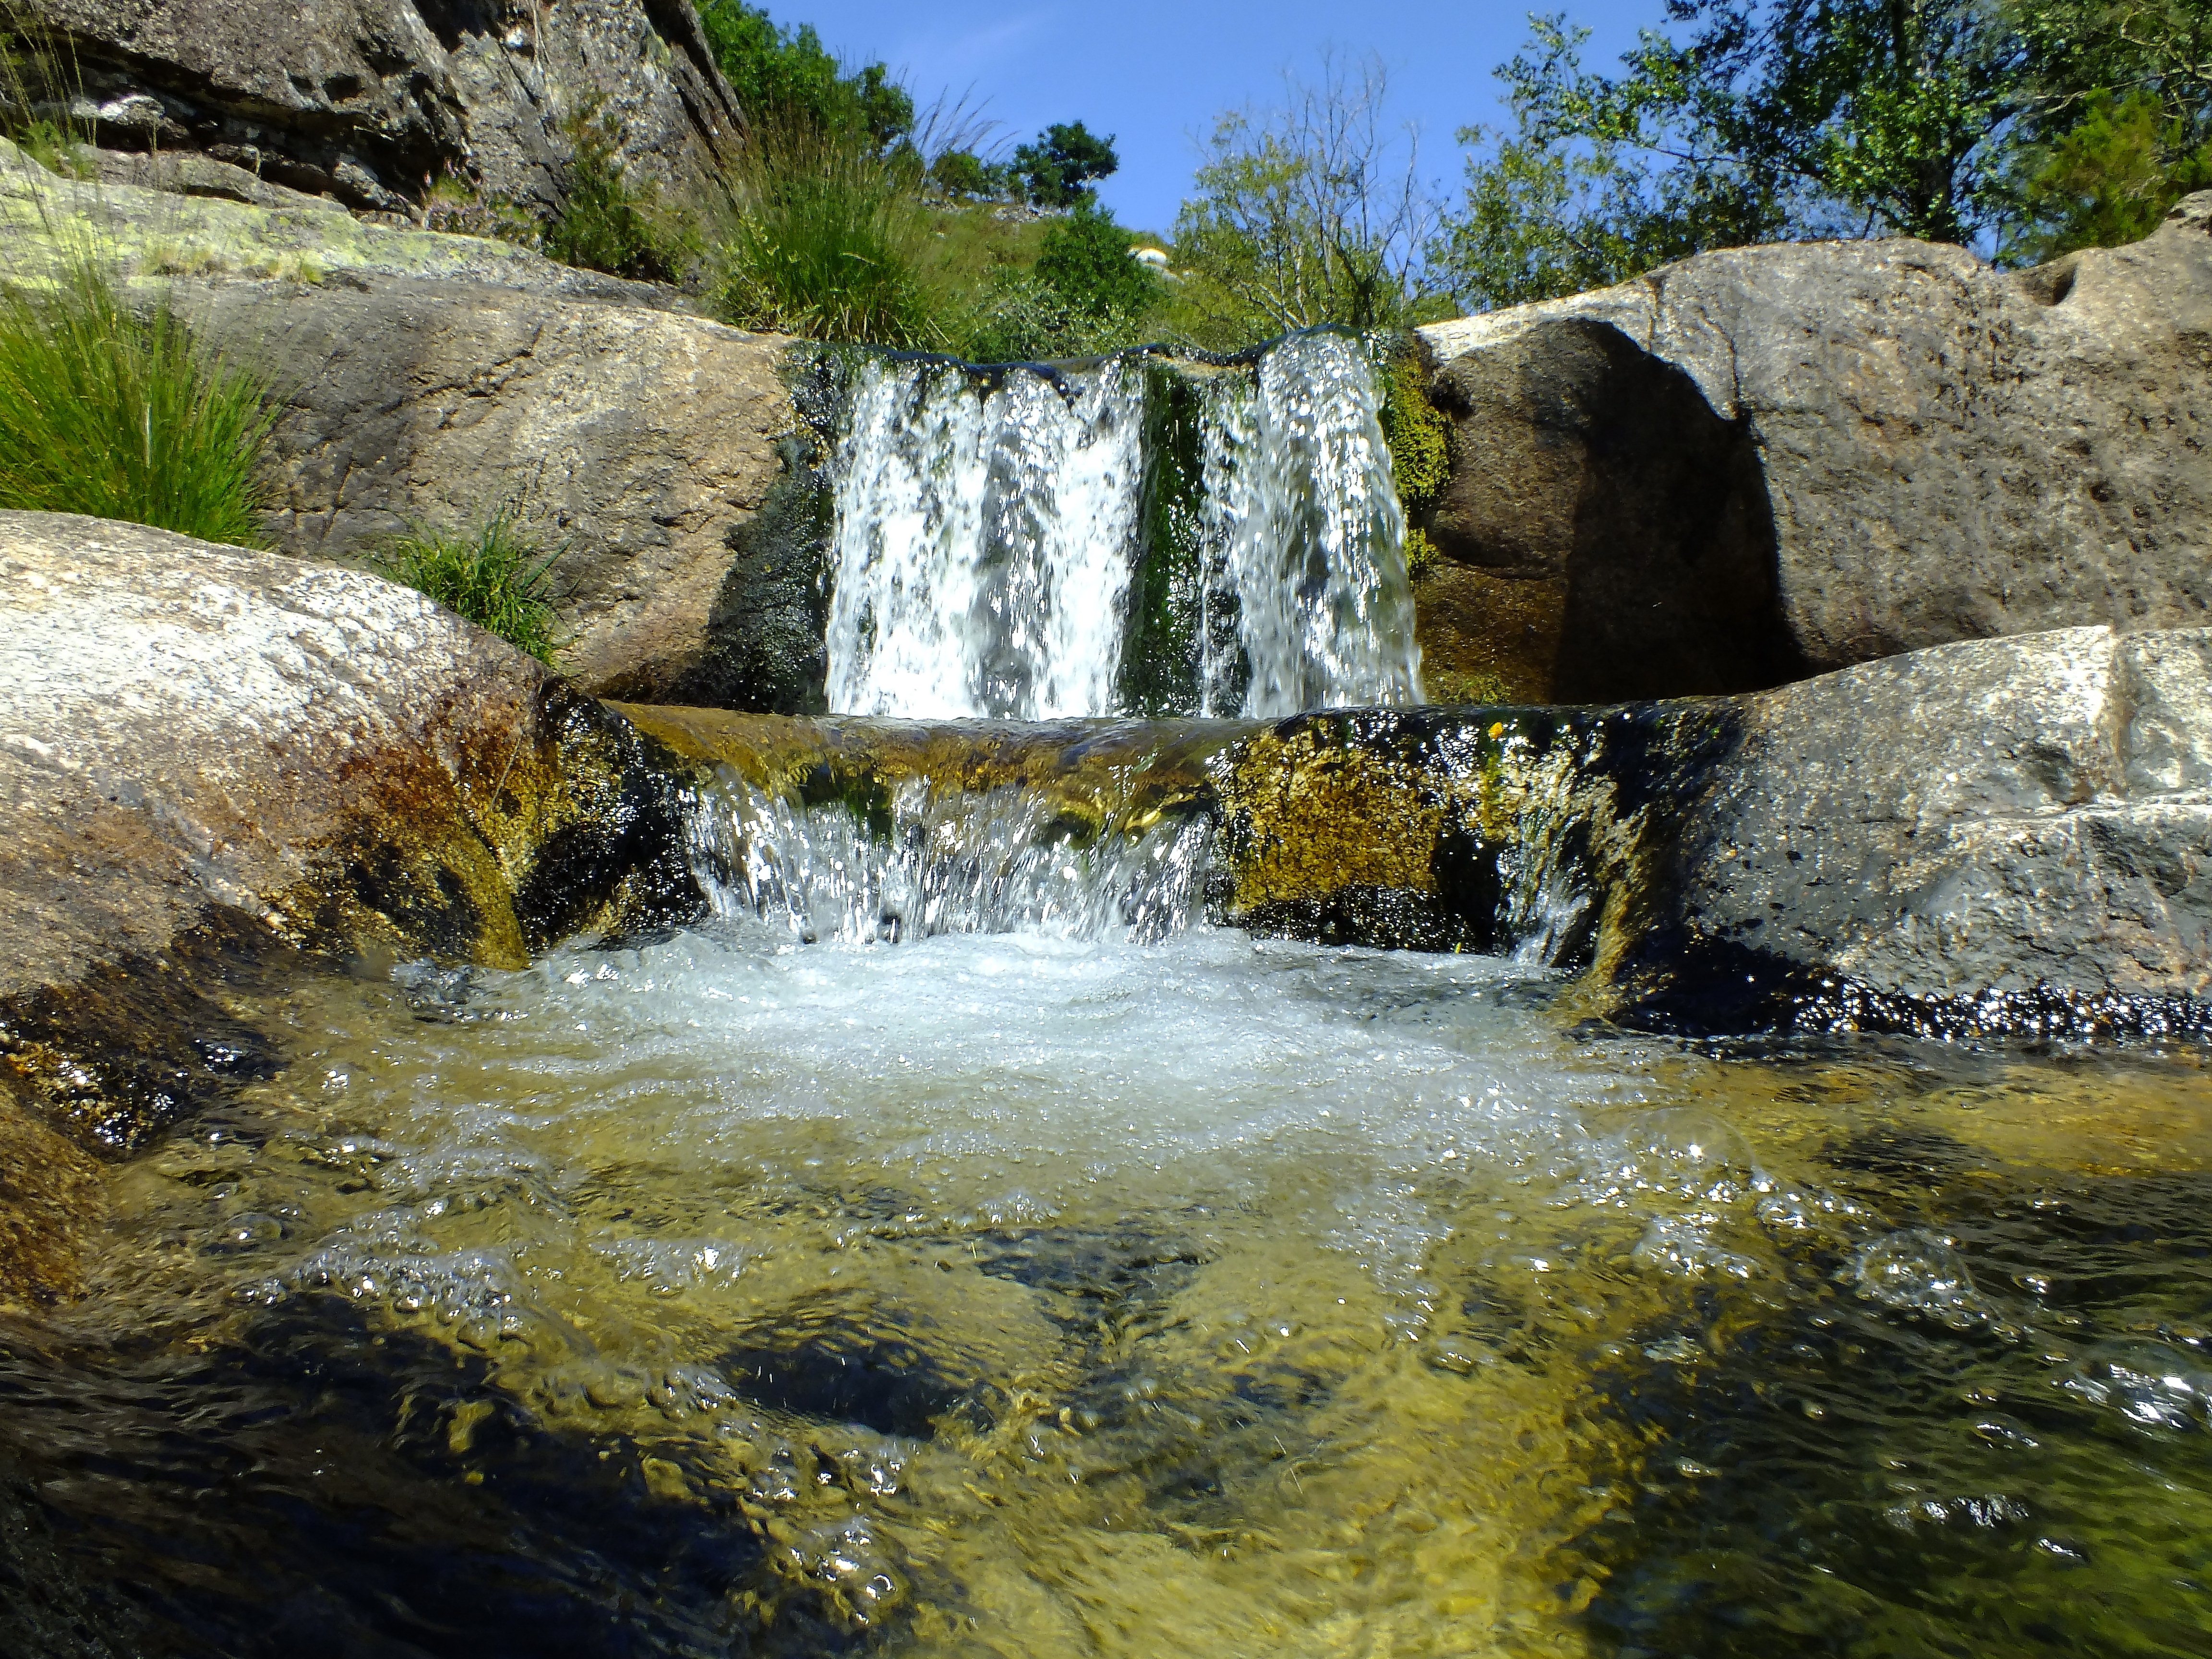
tree, water, nature, rock, waterfall, wilderness, river, valley, stream, autumn, rapid, body of water, naturaleza, water feature, watercourse, ggl1, finepixhs20, afirveda